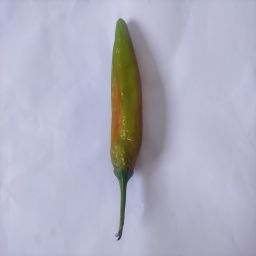
Crop: New Mexico Green Chile
Quality: Old